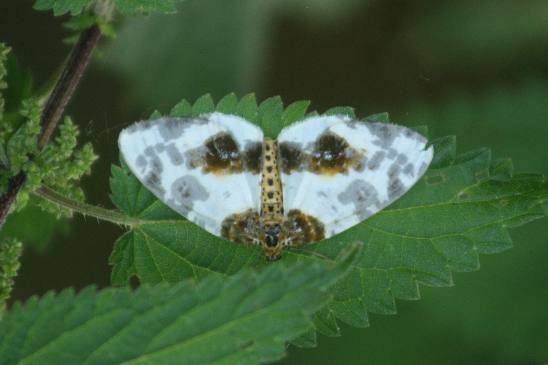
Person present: No